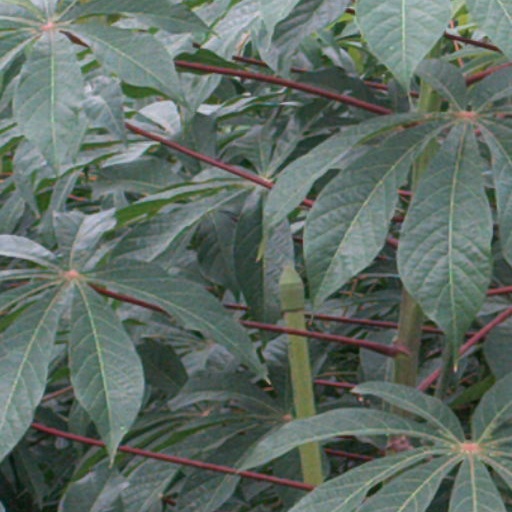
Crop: cassava